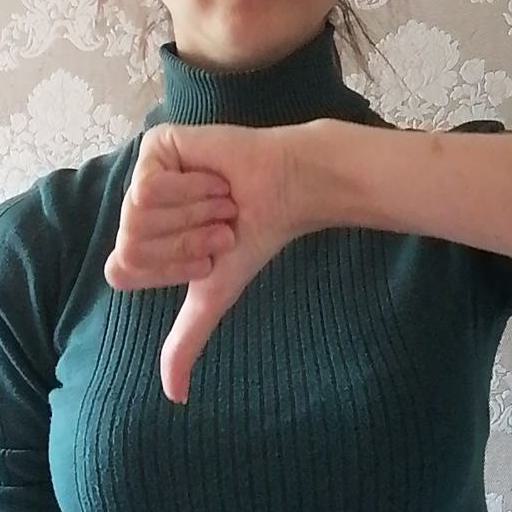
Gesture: dislike